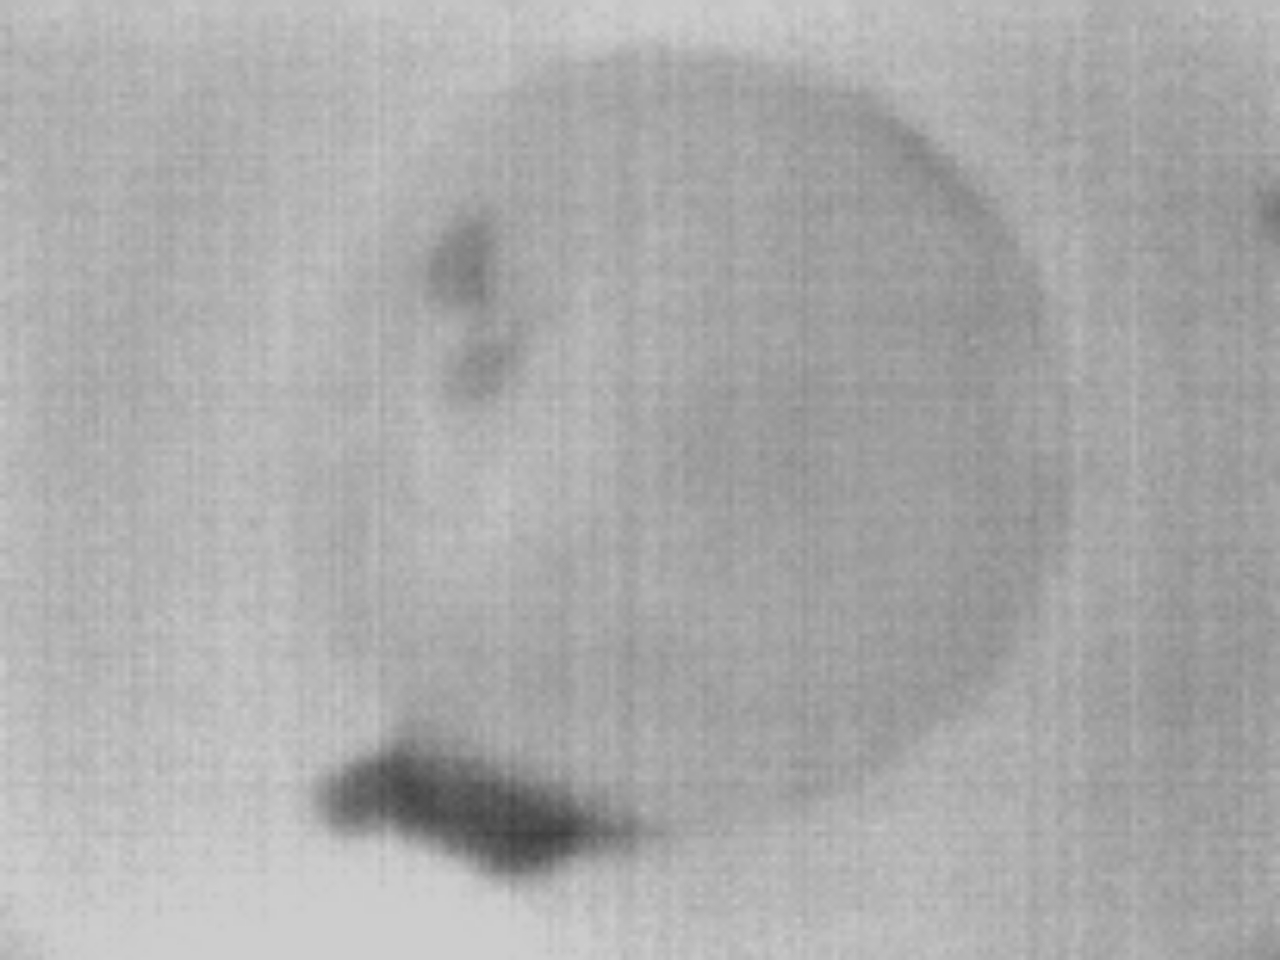
Label: Major Defect